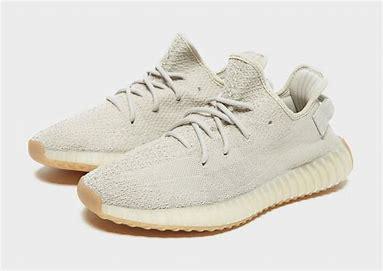
Brand: Adidas
Model: 350